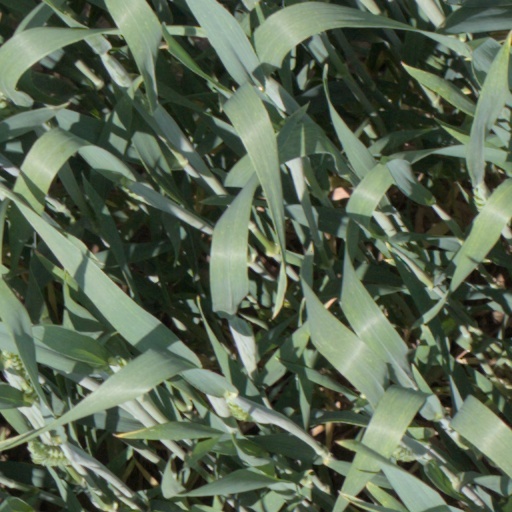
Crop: wheat